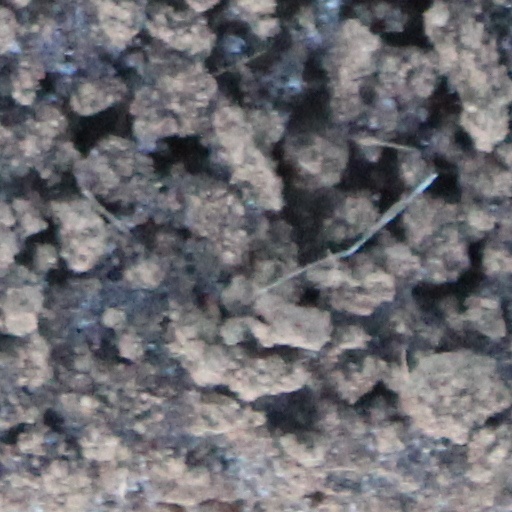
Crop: wheat